William H. Wheat

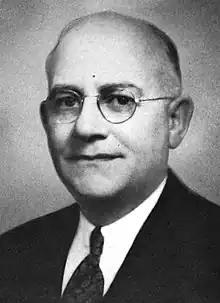
Frontispiece of 1946's "William Howard Wheat, Late a Representative from Illinois"

William Howard Wheat (February 19, 1879 – January 16, 1944) was a U.S. Representative from Illinois.